Leslie M. Scott

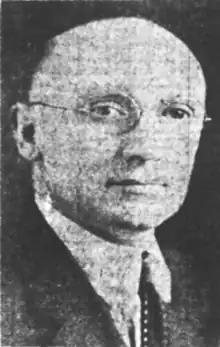
Scott in 1941

Leslie McChesney Scott (February 18, 1878 – December 18, 1968) was an American historian, newspaper publisher and Republican politician in Oregon. He served as Oregon State Treasurer from 1941-1949. He served as acting Governor of Oregon for a period in 1948. He was also president of the Portland, Oregon Chamber of Commerce.